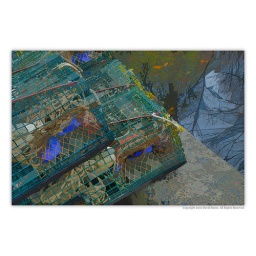
pots on the wall at town landing in Ipswich